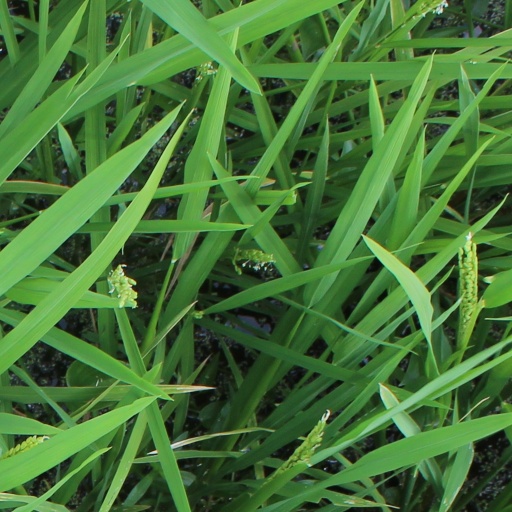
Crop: rice